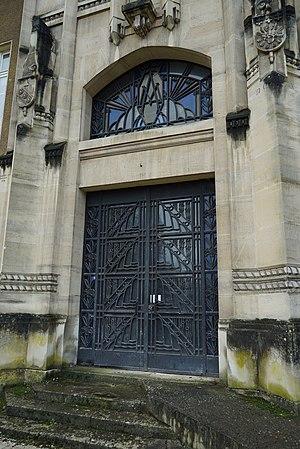
porte de l'EHPAD.
La Bibliothèque diocésaine de Nancy est une bibliothèque dépendant du diocèse de Nancy, elle est située au domaine de l'Asnée, à Villers-lès-Nancy.
Jules Criqui, né le 2 avril 1883 à Nancy, où il est mort le 2 avril 1951, est un architecte diplômé de l'École des beaux-arts de Nancy et de l'École nationale supérieure des beaux-arts de Paris.